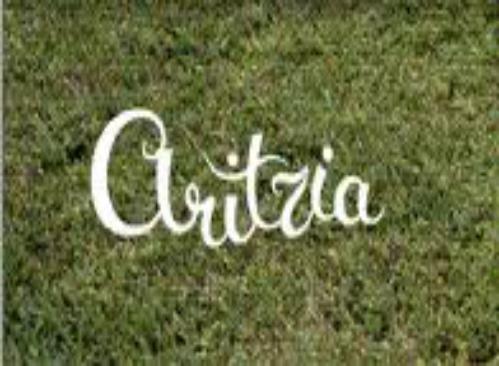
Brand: Aritzia
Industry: Clothes